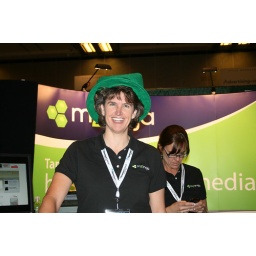
It's hard NOT to have a good time when you're greeted by a rep wearing a velvety green hat and a smile.